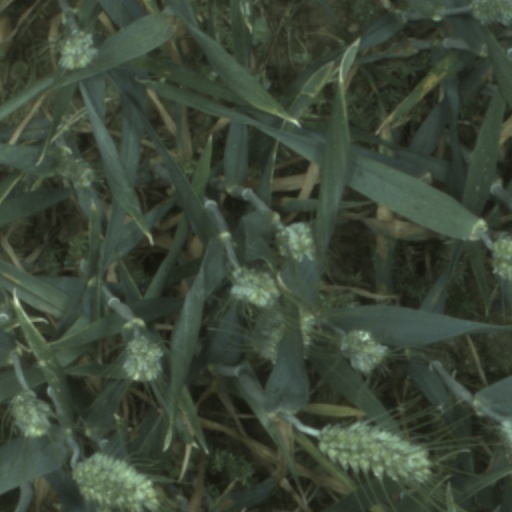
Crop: wheat